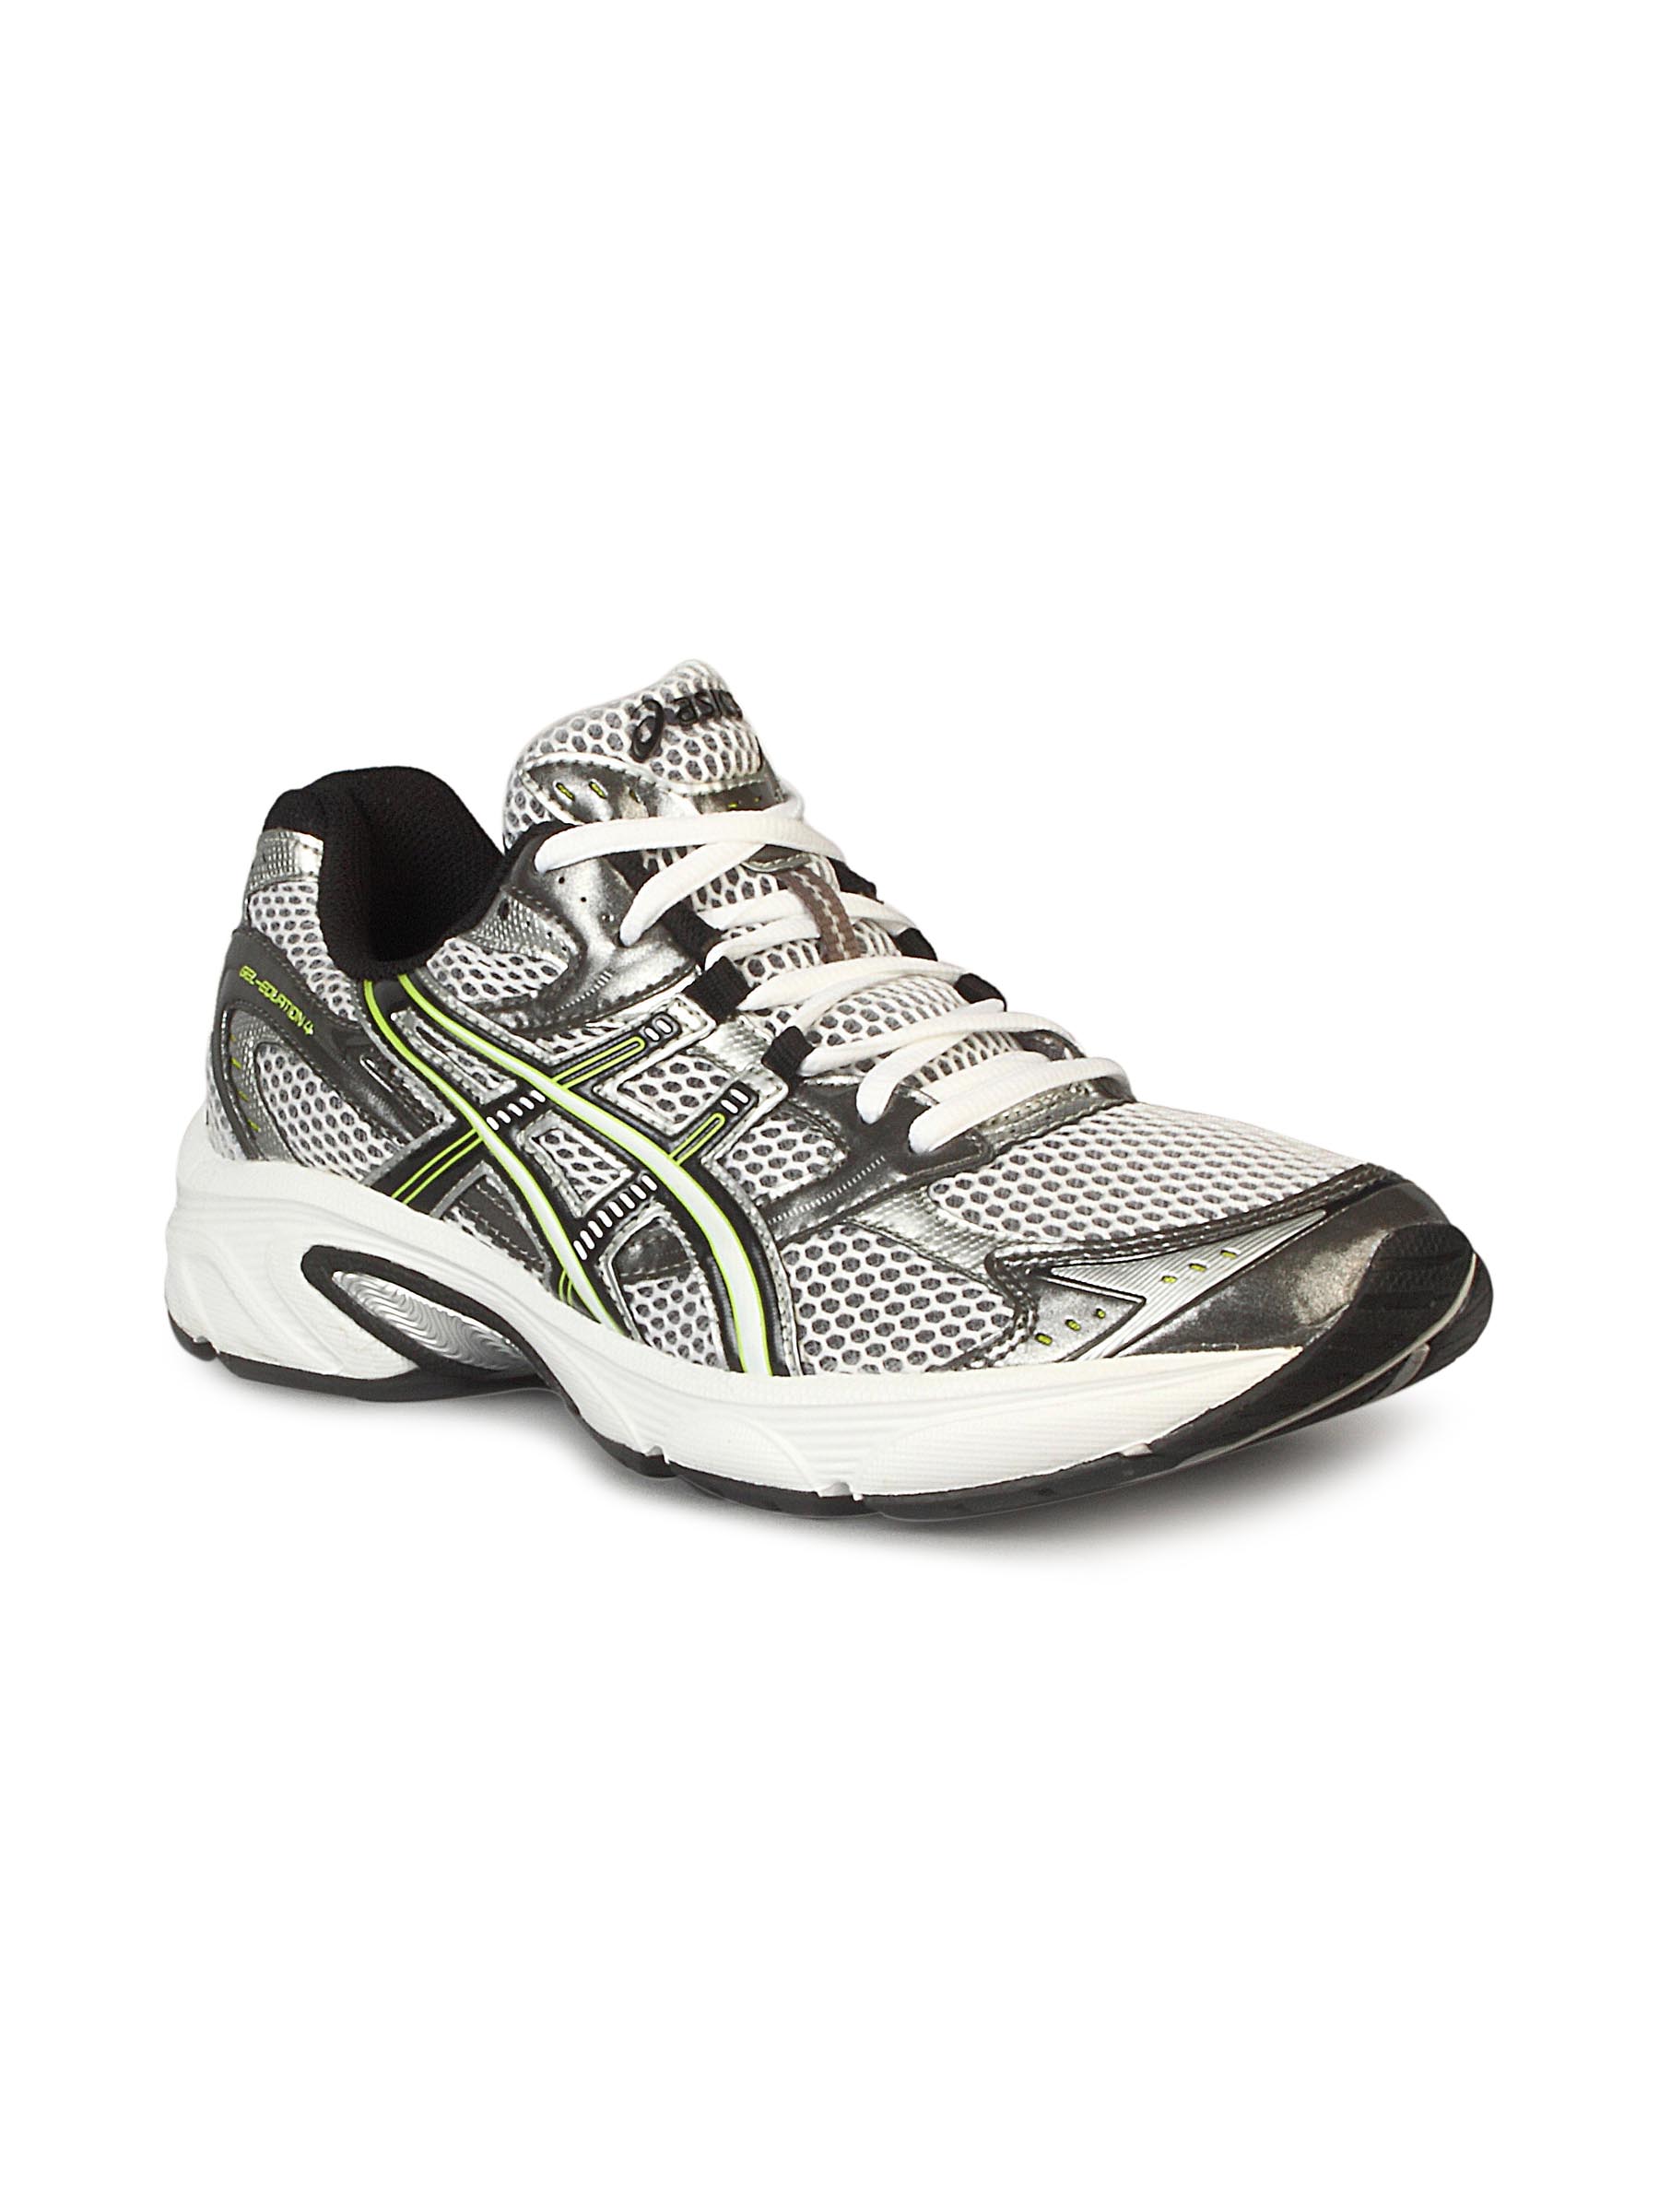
Asics Men's Gel Cushioning Grey Lime Sport Running Shoe
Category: Footwear / Shoes / Sports Shoes
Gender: Men
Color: Grey
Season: Spring 2011
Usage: Sports